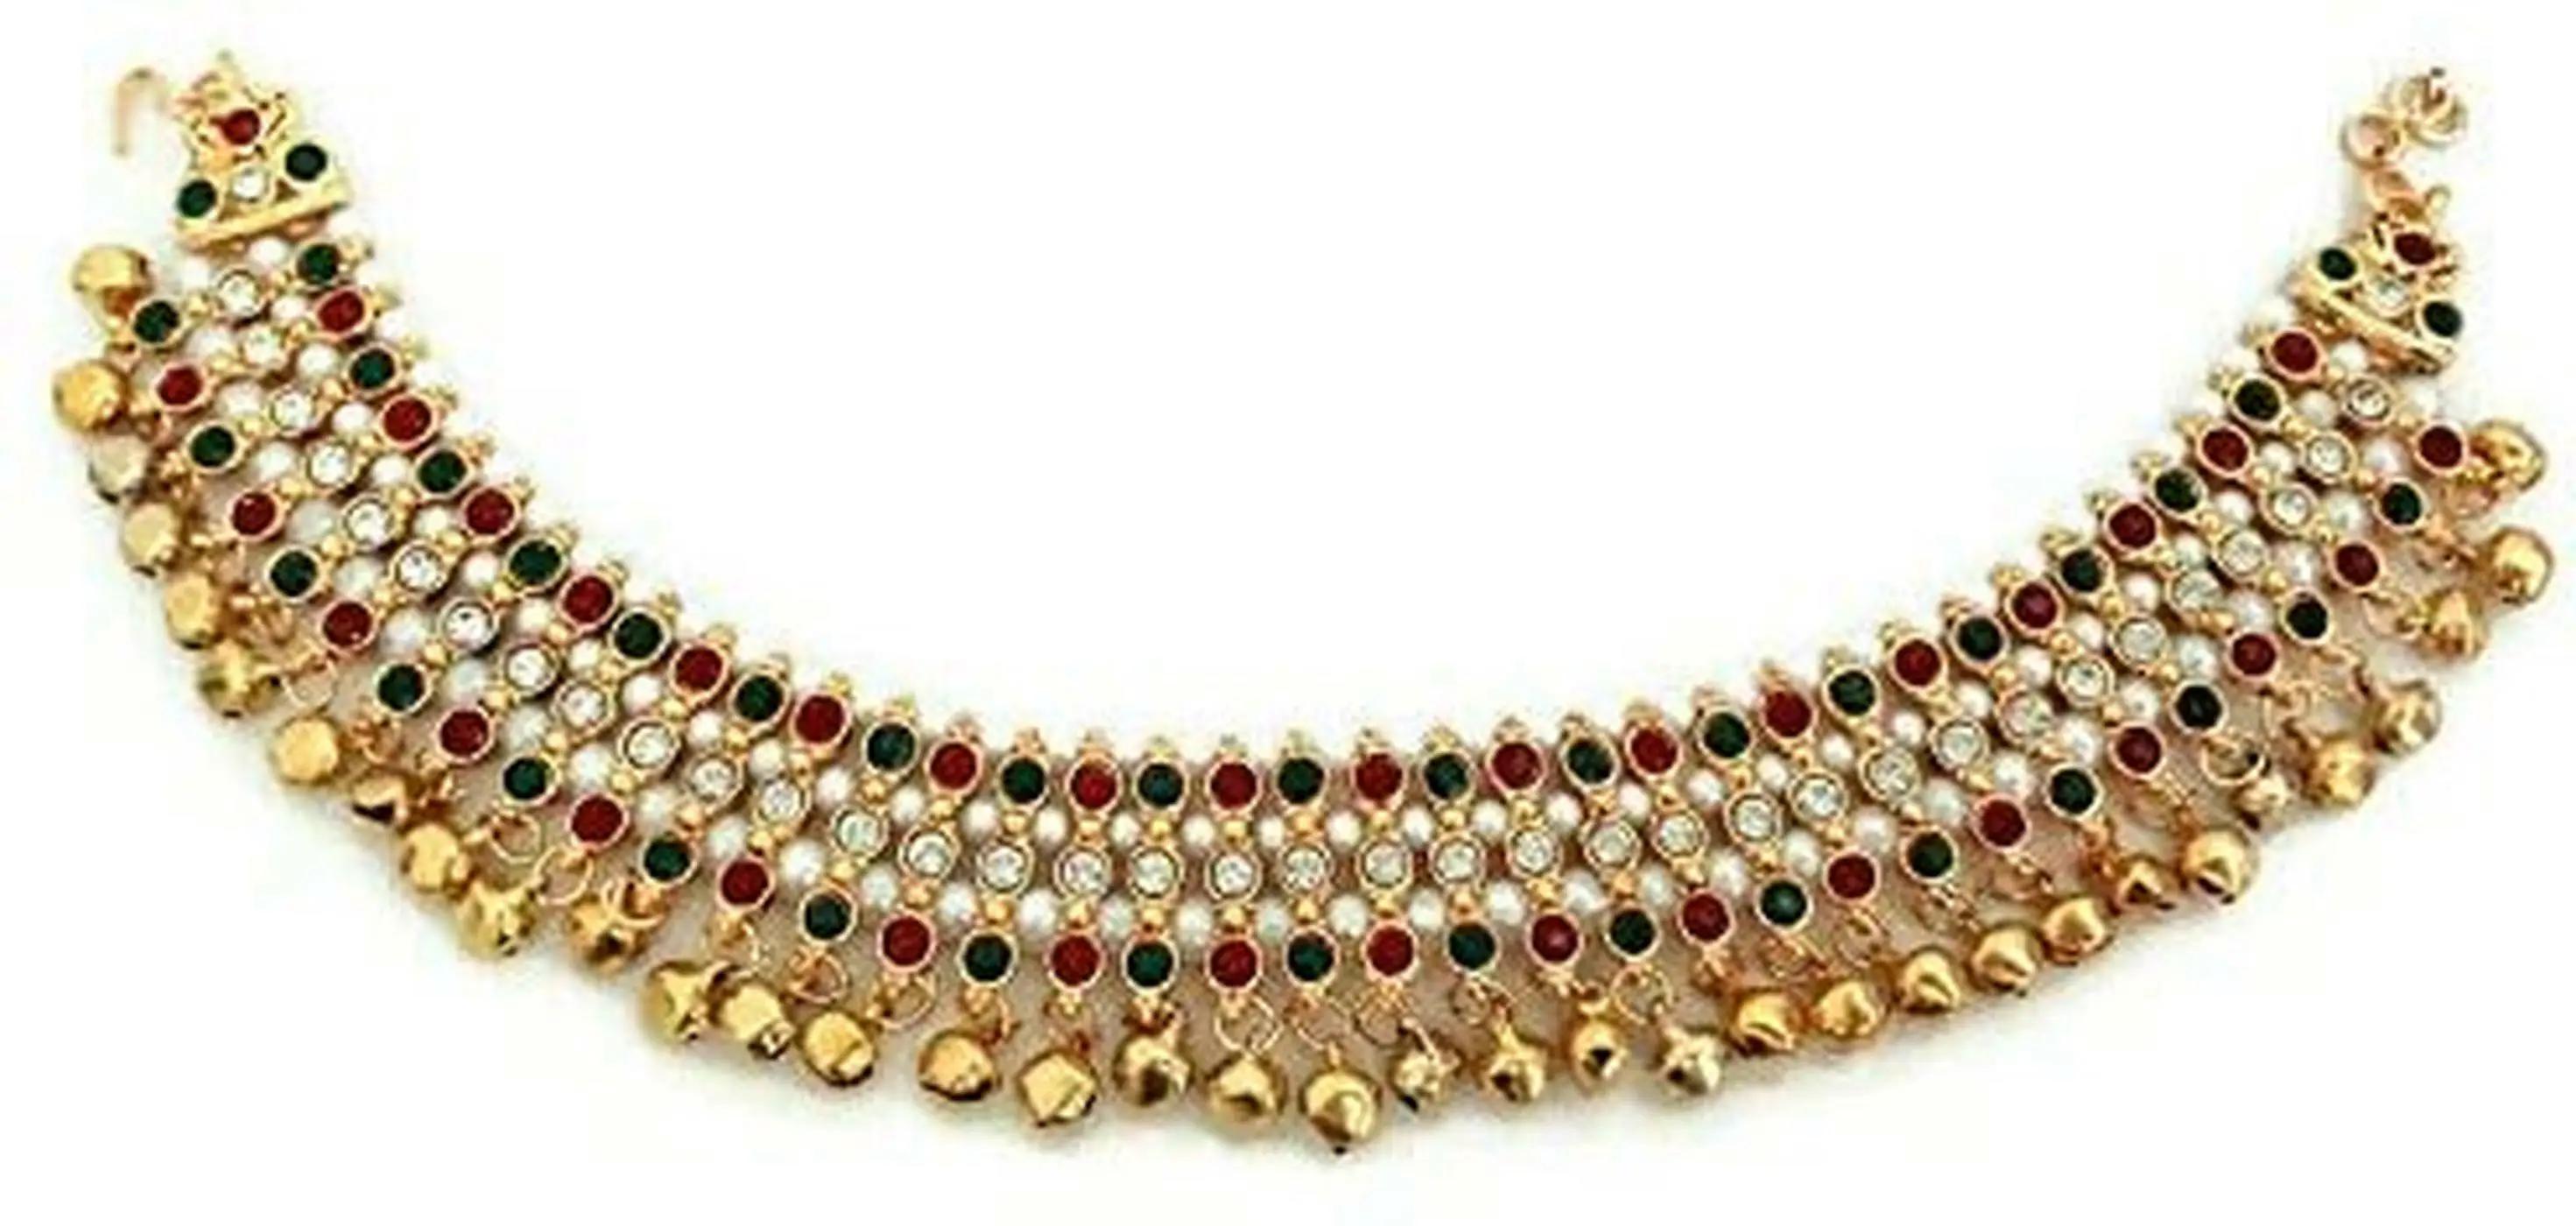
BR Ornaments A103 Alloy Anklet (Pack of 2)
Type: Anklet
Brand: BR Ornaments
Price: Rs. 319
 This silver anklet looks good with all indian outfitsor traditional outfits suitable girls and women of all ages. grab this pair of anklets, you will feel stylish ankle and shining silver anklet will make beautiful, you must buy the sns traders anklets you will never go wrong with the latest design, fancy anklets in silver jewellery.